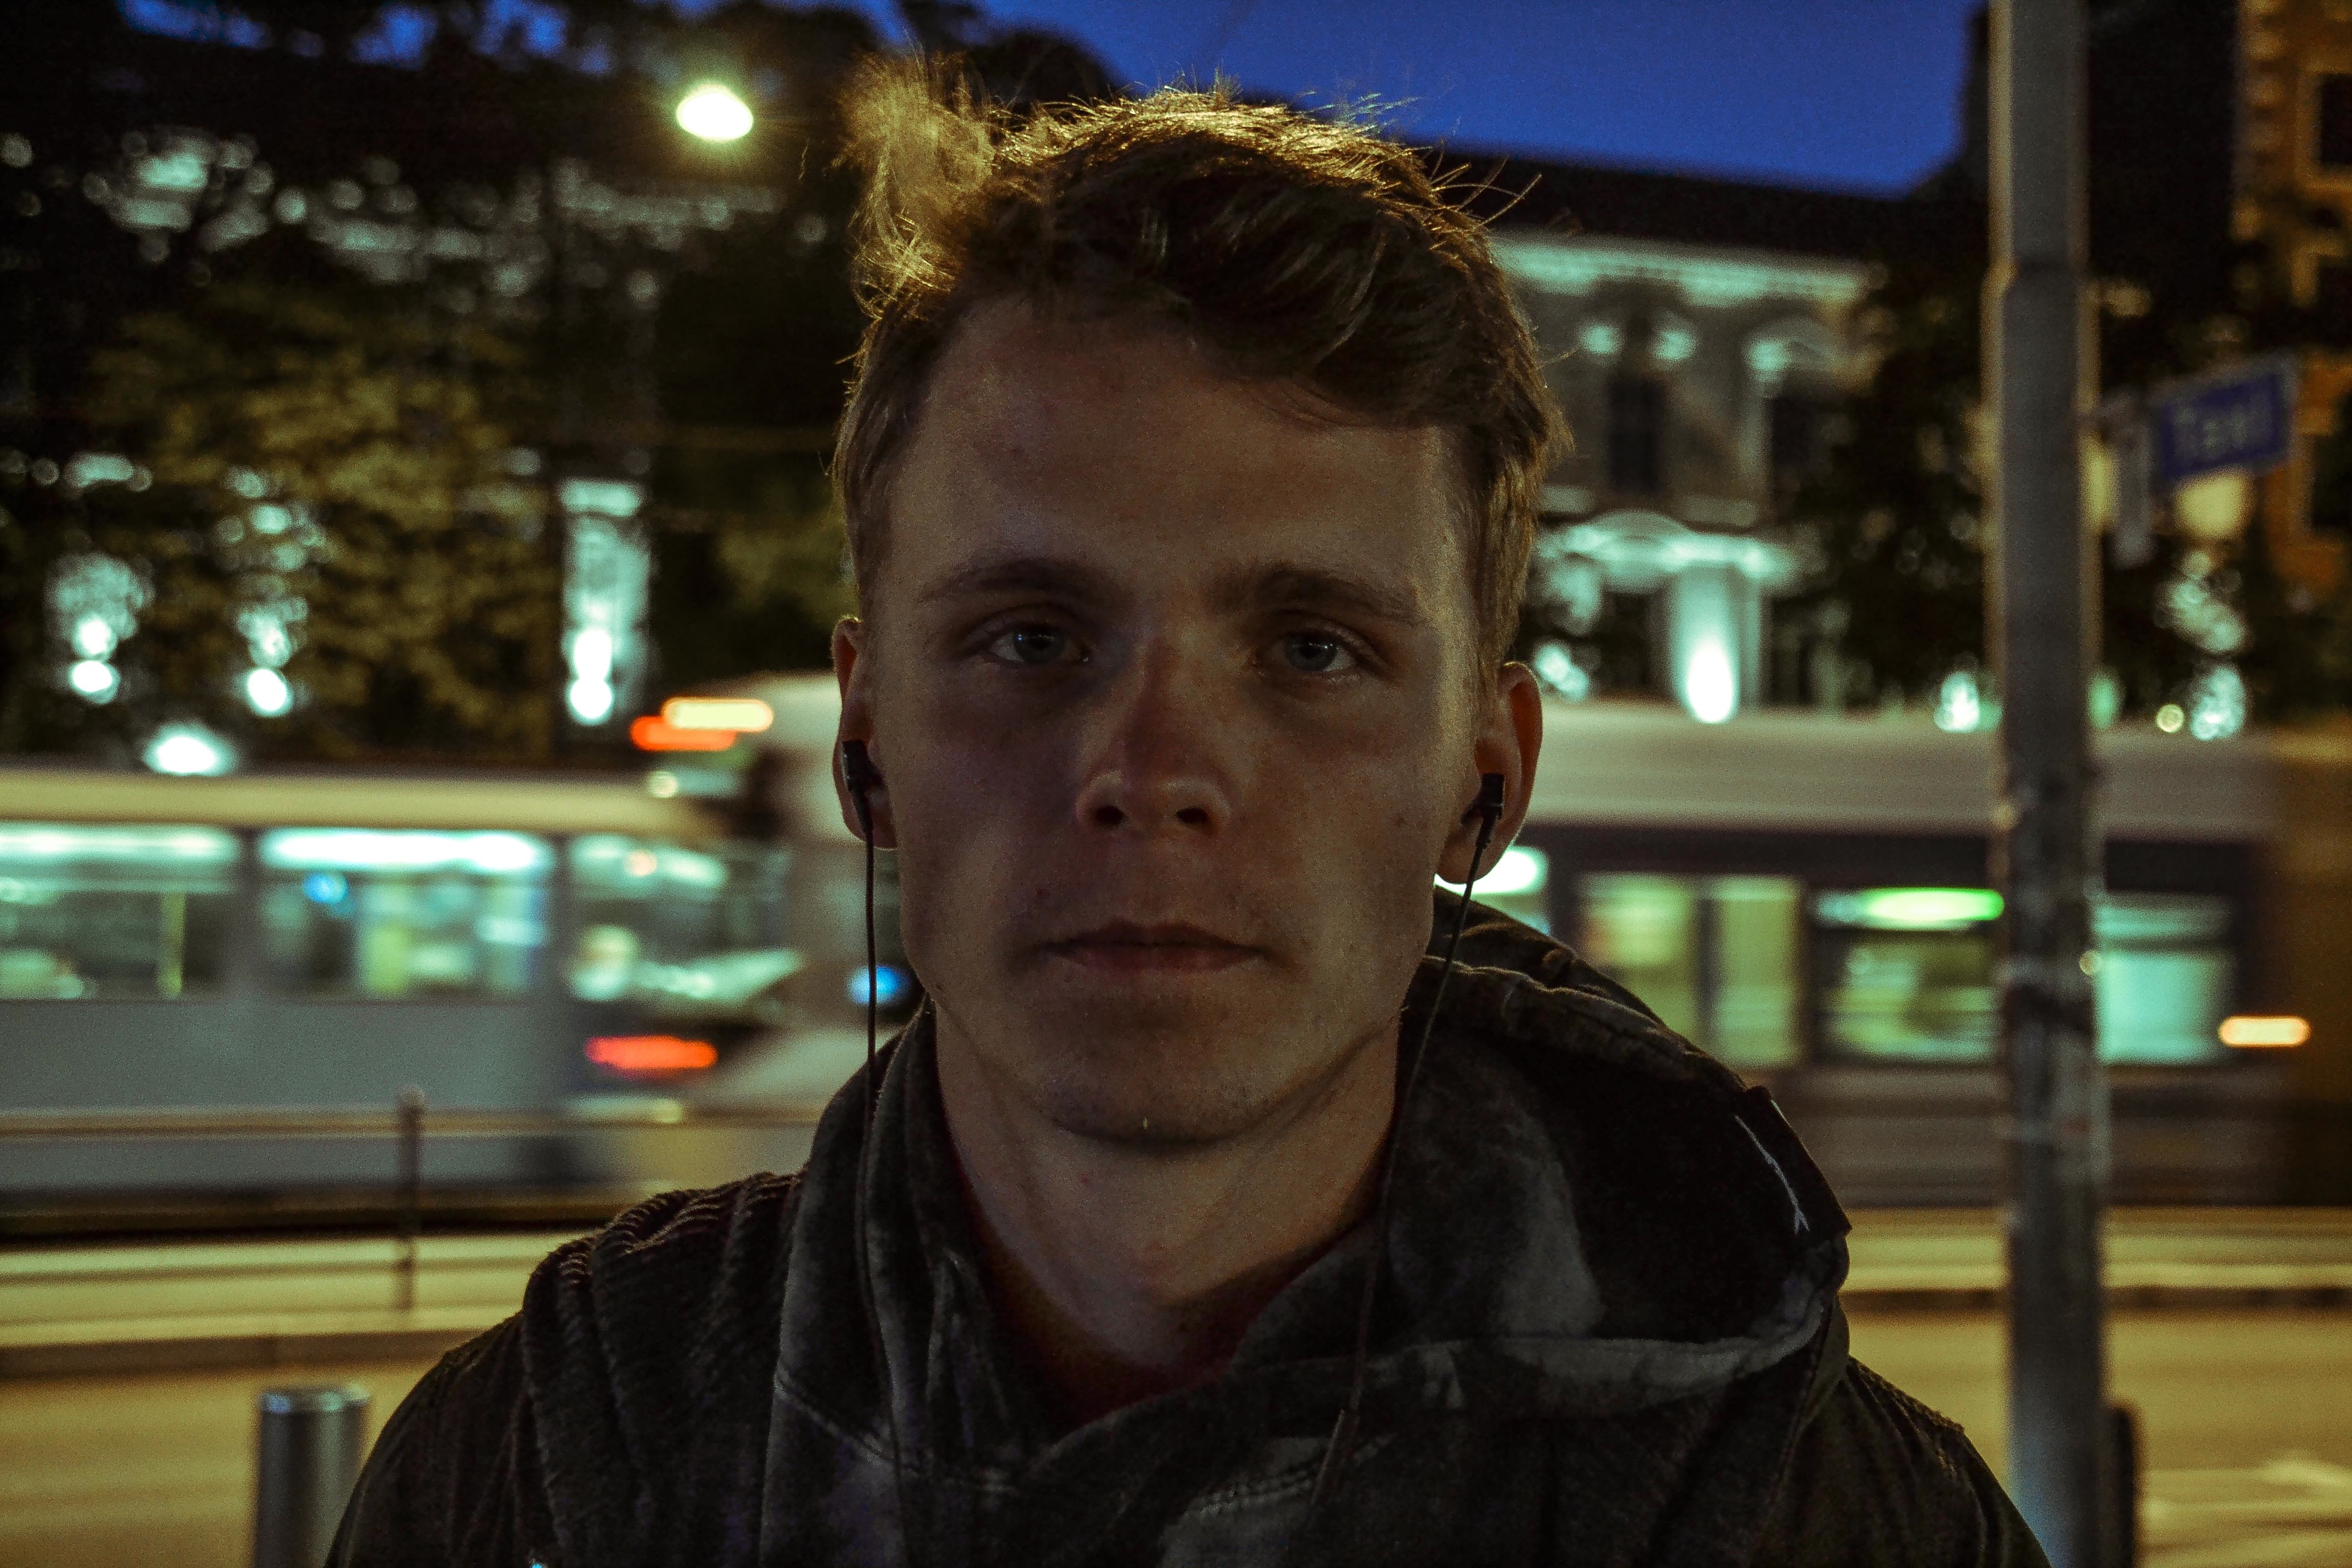
man, person, film, male, evening, portrait